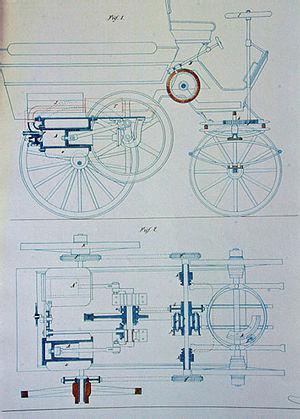
Brevet 160 267. Première automobile à quatre roues. délivré à MM. Edouard Delamare-Deboutteville et Léon Paul Charles Malandin le 12 février 1884
Robert Koch découvre le bacille du choléra.
Édouard Delamare-Deboutteville, né le 8 février 1856 à Rouen et mort le 17 février 1901 au château de Montgrimont à Fontaine-le-Bourg, est un industriel et inventeur français, pionnier de l'automobile et fondateur des Automobile Delamare-Deboutteville.